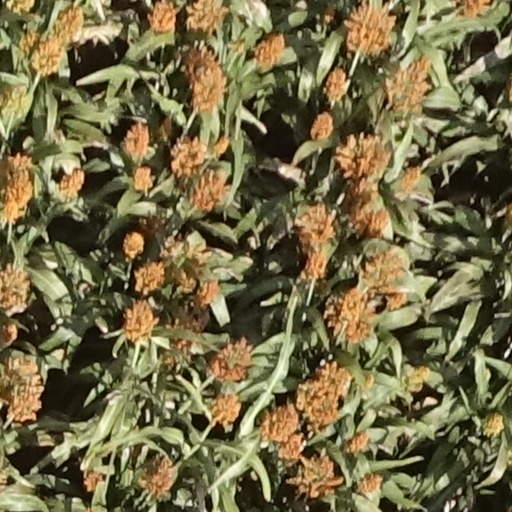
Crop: sorghum